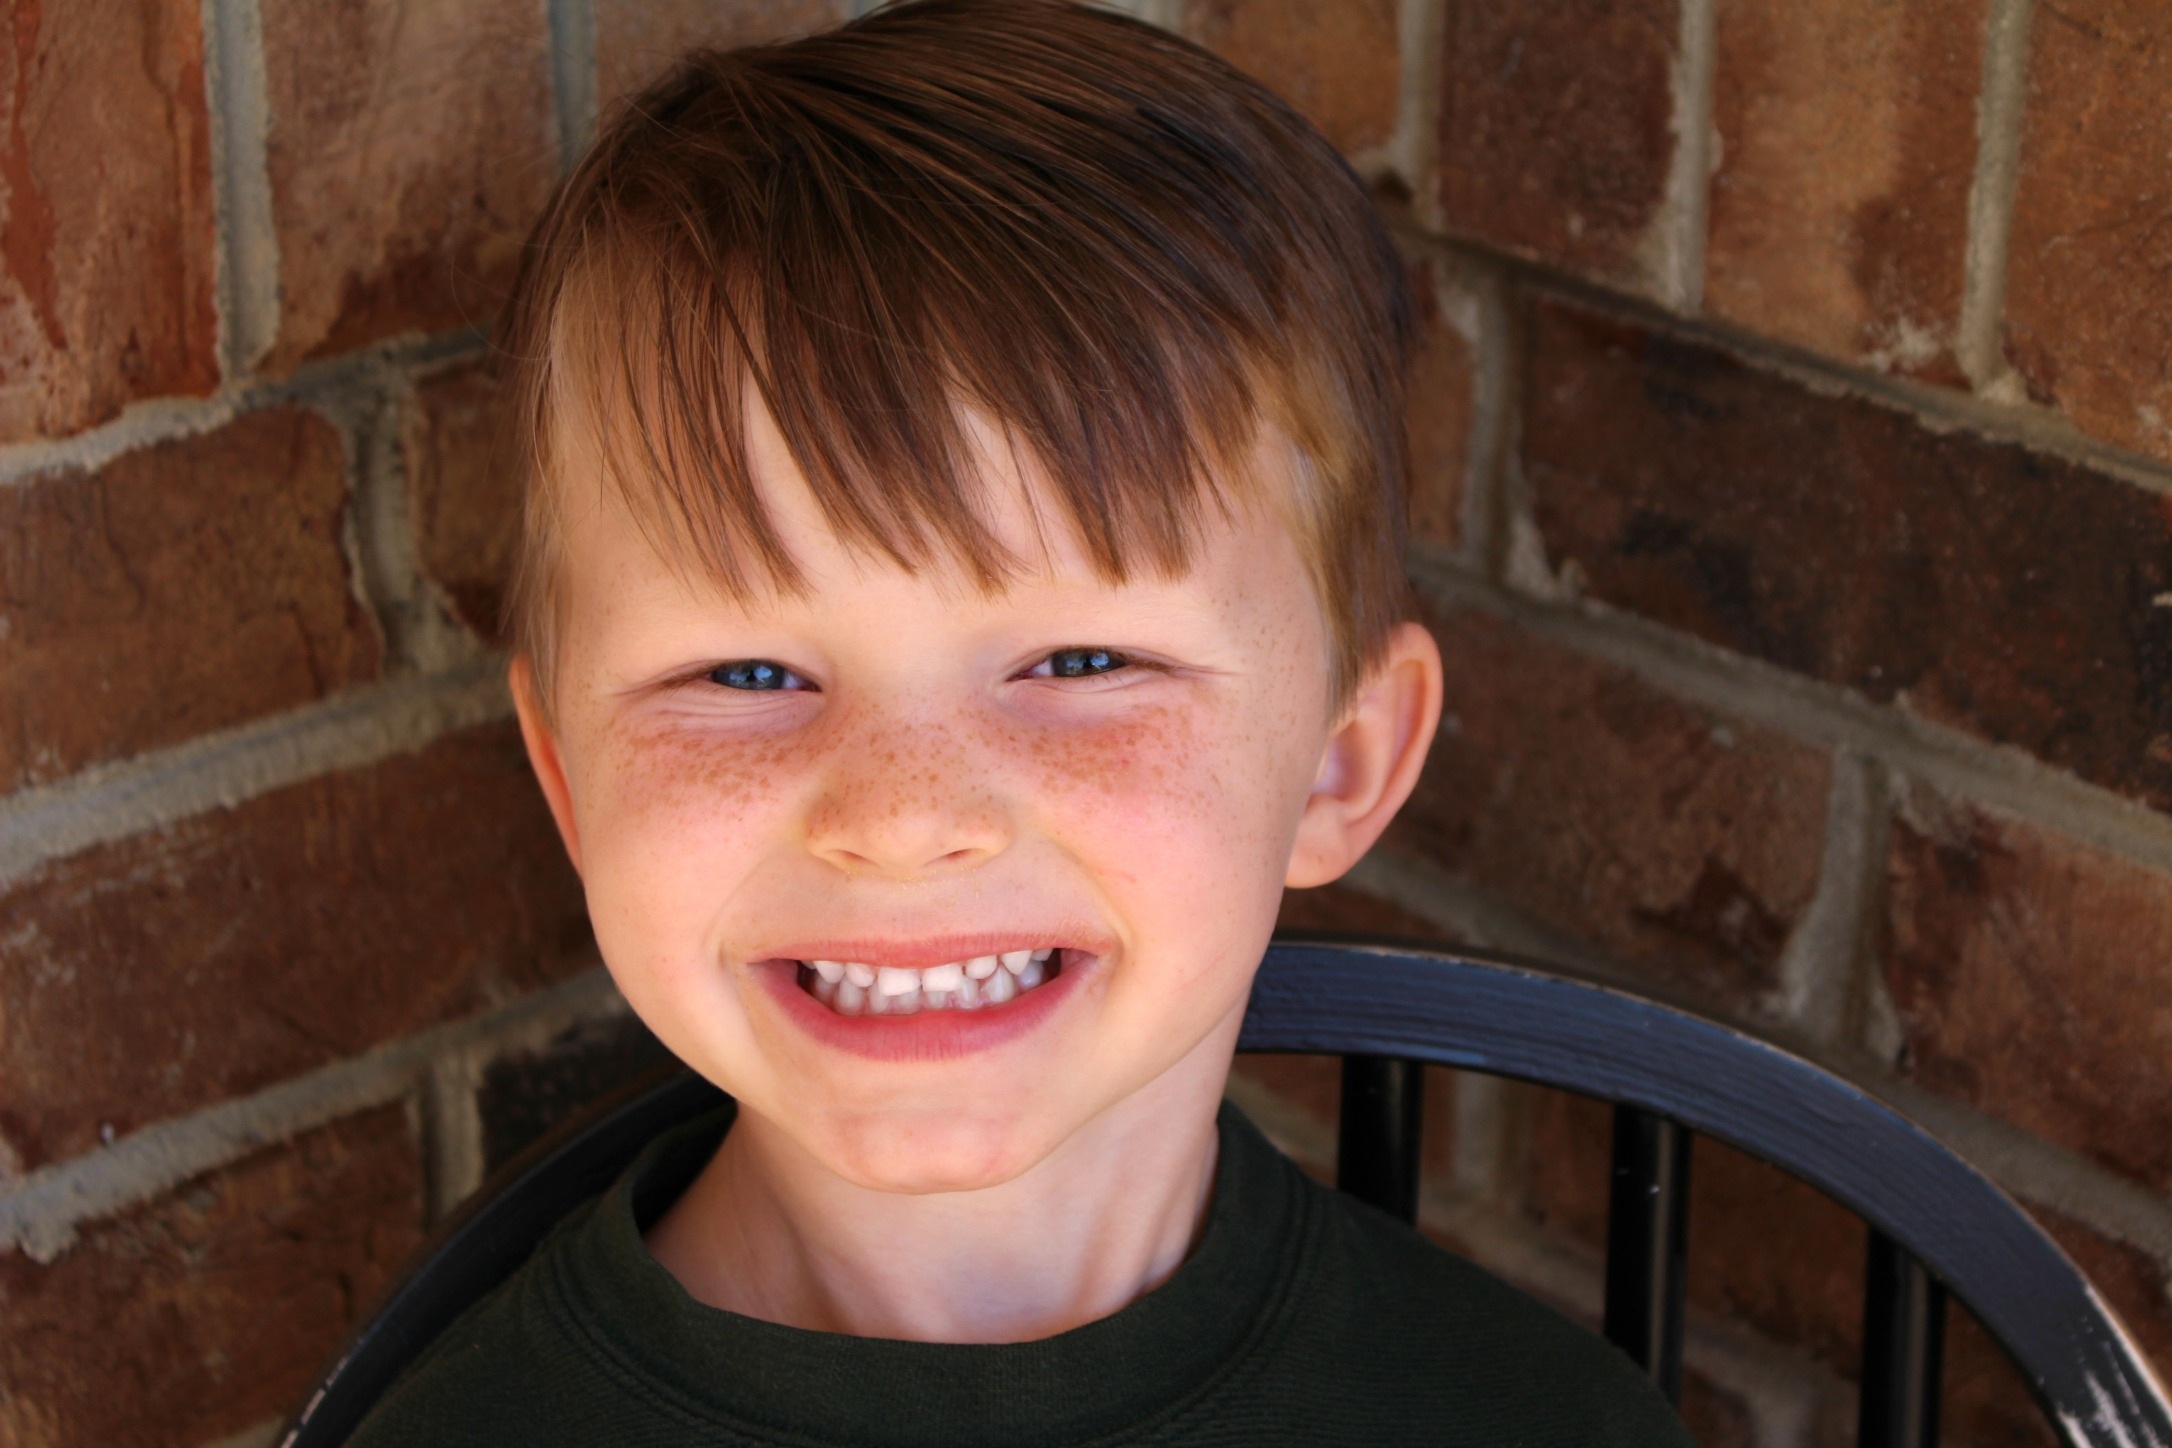
hand, person, people, girl, hair, boy, kid, summer, male, portrait, young, child, facial expression, childhood, hairstyle, smile, mouth, cheerful, outdoors, face, nose, happy, infant, toddler, eye, innocence, head, skin, organ, laughter, tooth, emotion